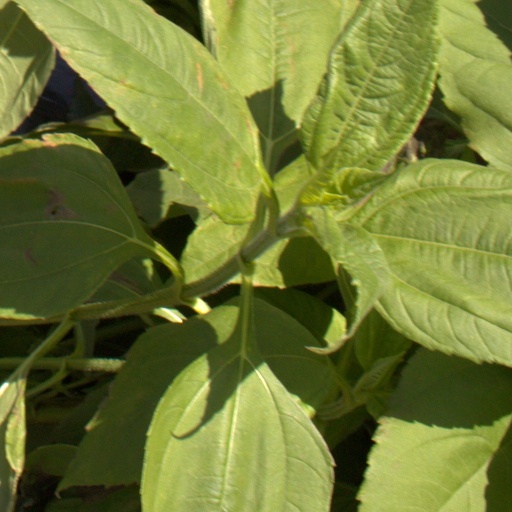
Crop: Jerusalem artichoke